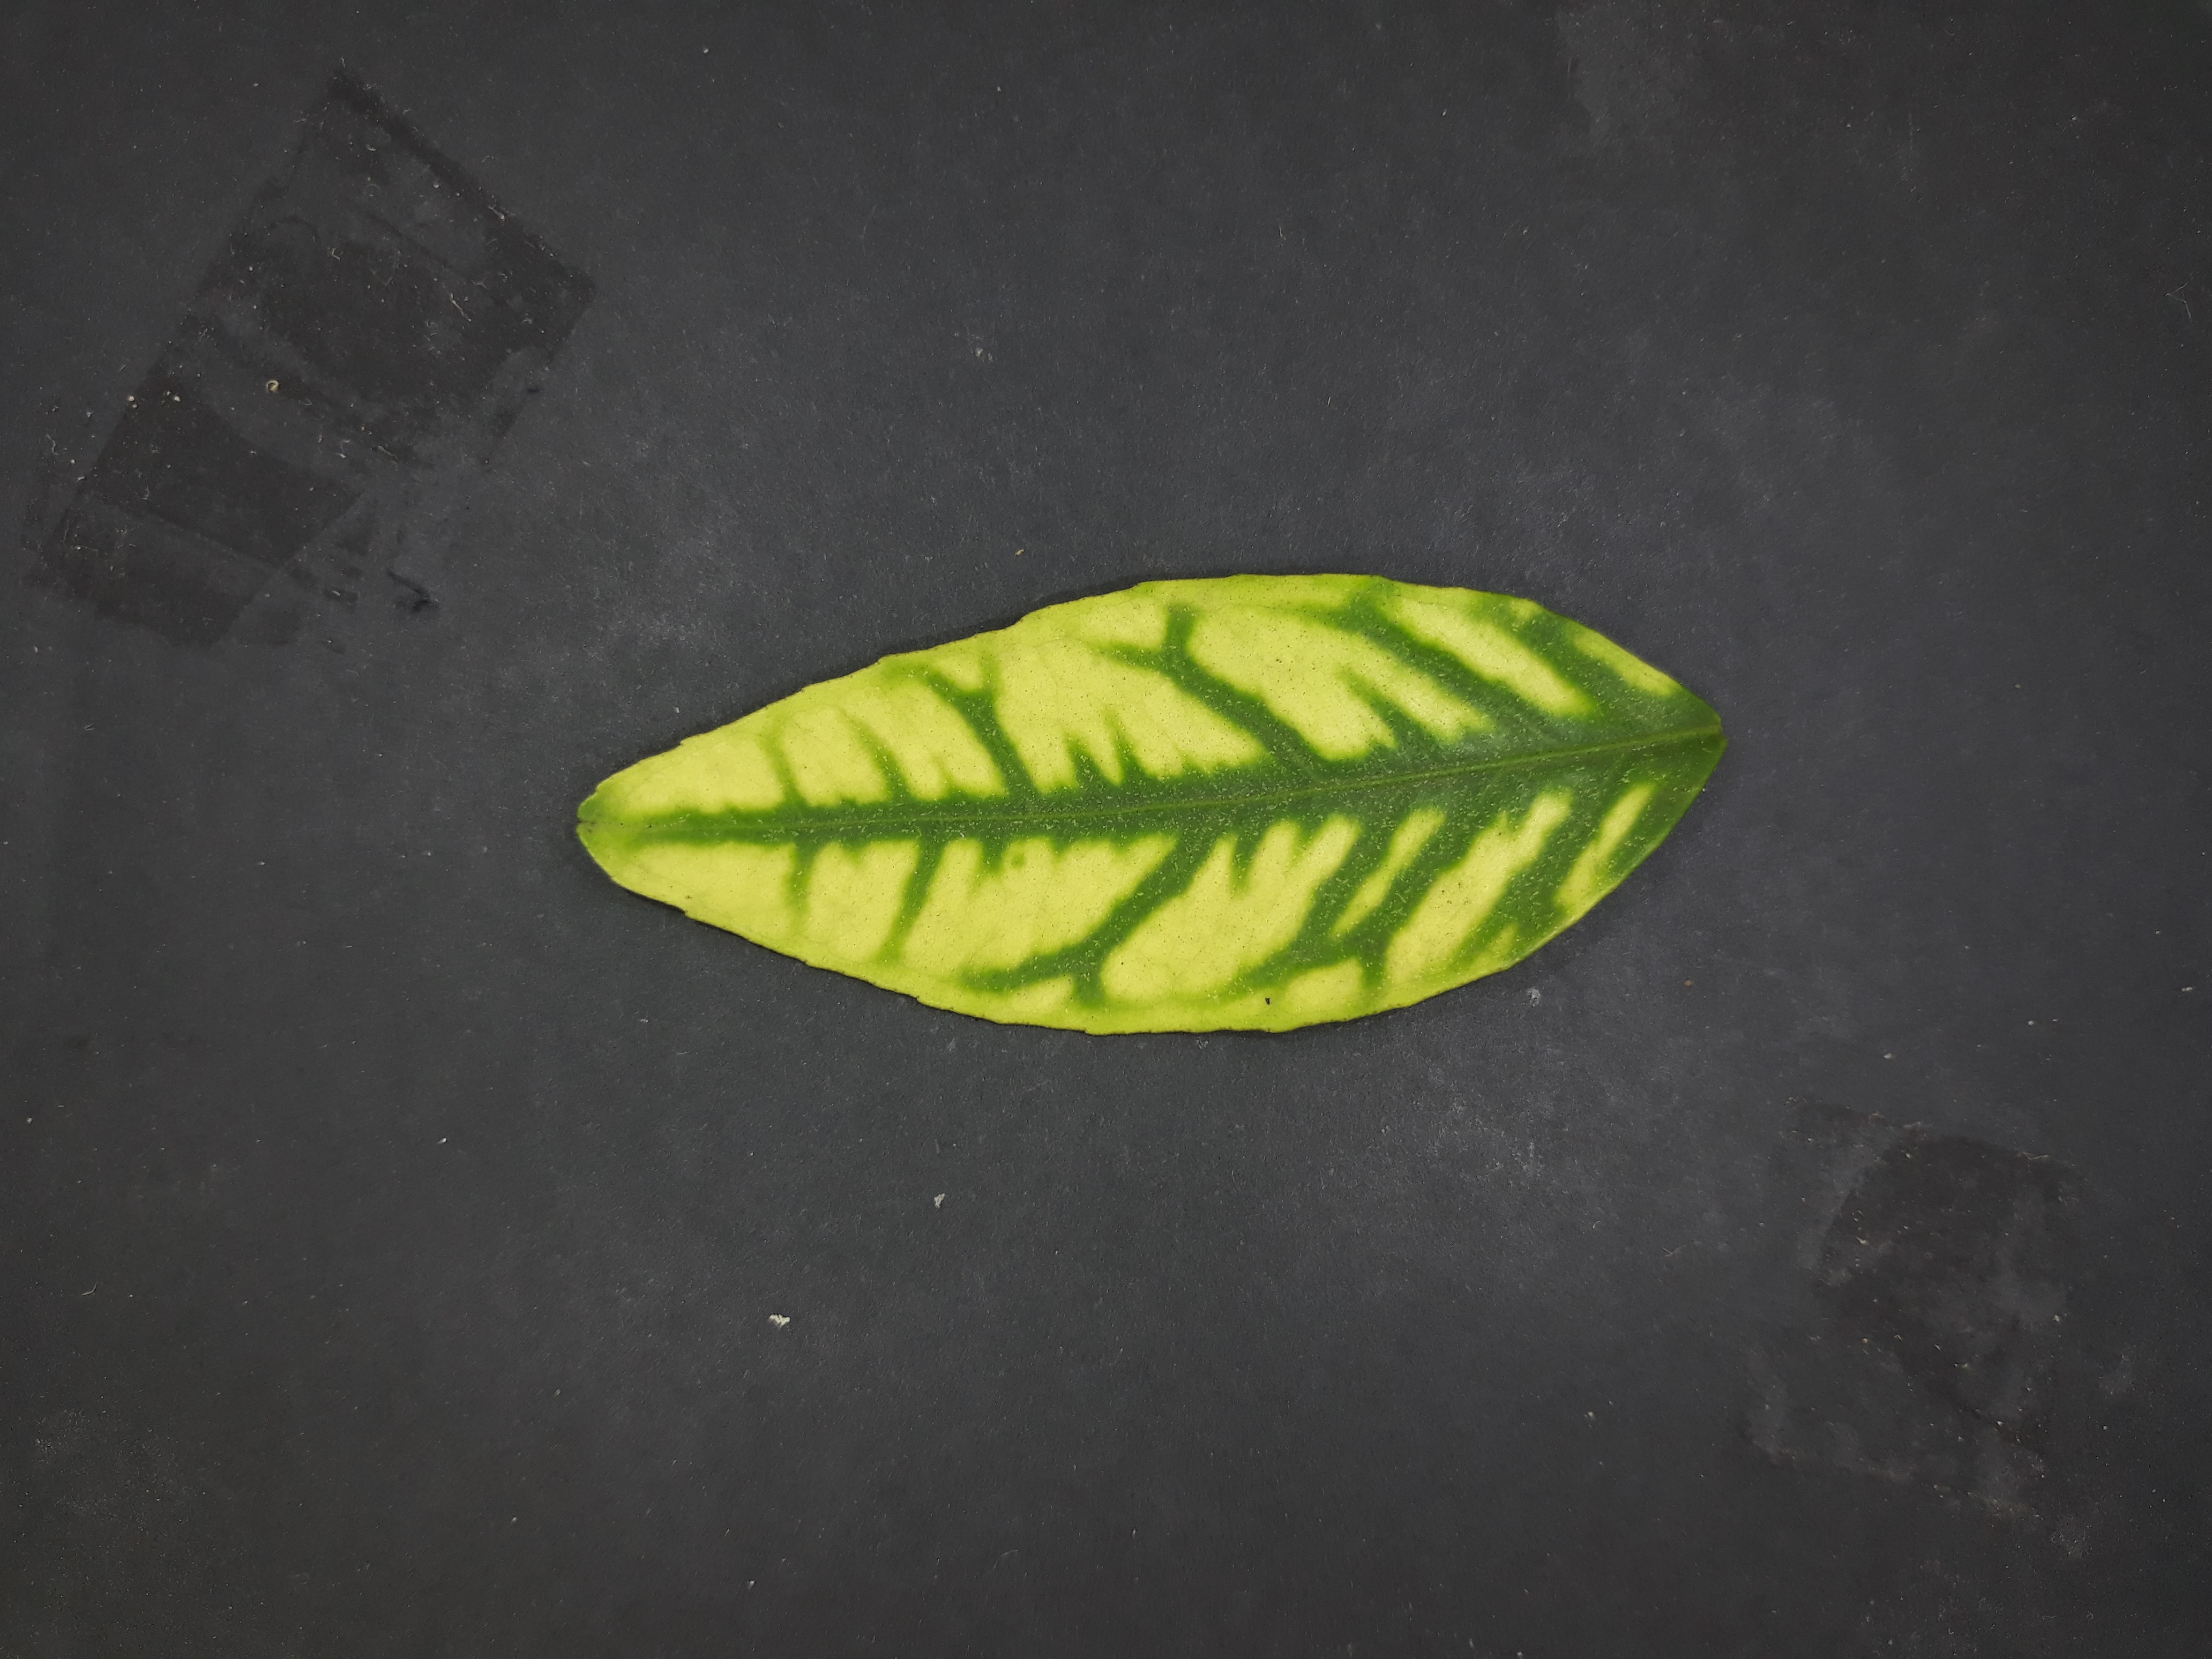
Label: Zinc deficiency (Zn)